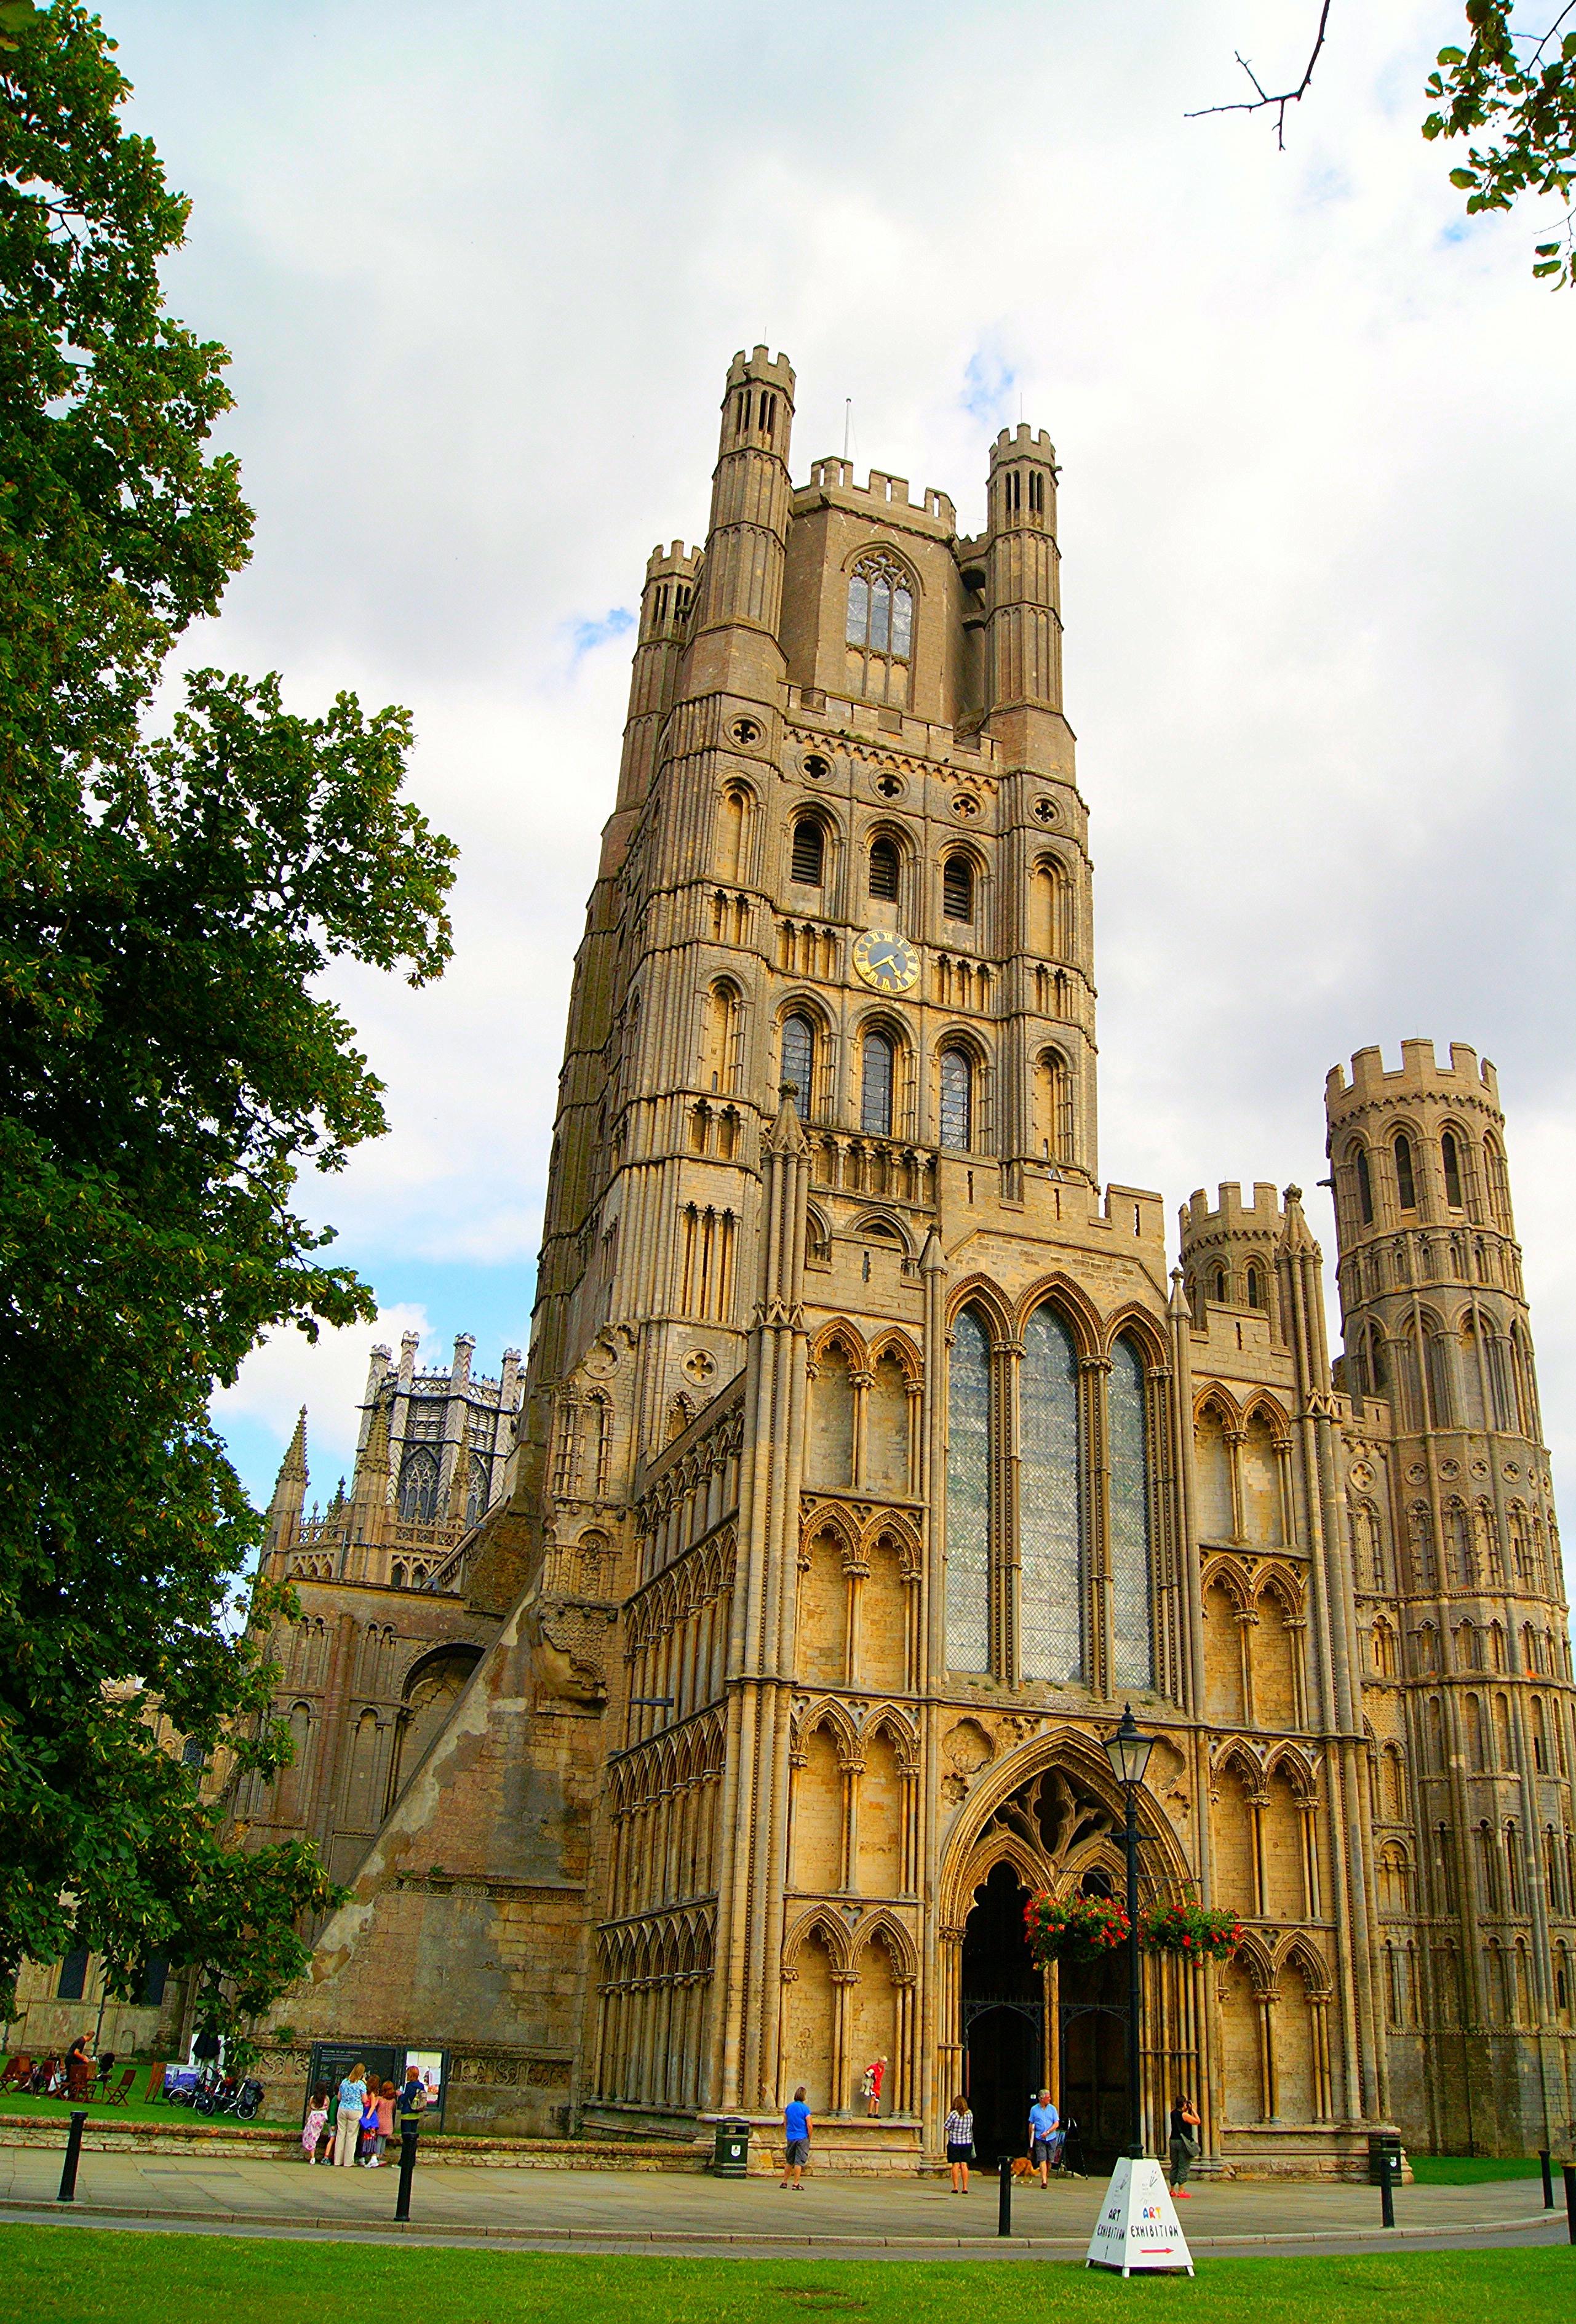
architecture, photography, building, stone, architect, tower, landmark, church, cathedral, gothic, place of worship, england, 2013, arches, belltower, churches, statues, fens, anglia, bells, ely, east, norman, perpendicular, cambridgeshire, eastanglia